Book of Mormon

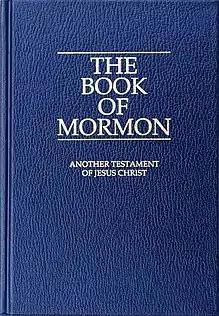

The Book of Mormon is a religious text of the Latter Day Saint movement, first published in 1830 by Joseph Smith as The Book of Mormon: An Account Written by the Hand of Mormon upon Plates Taken from the Plates of Nephi.